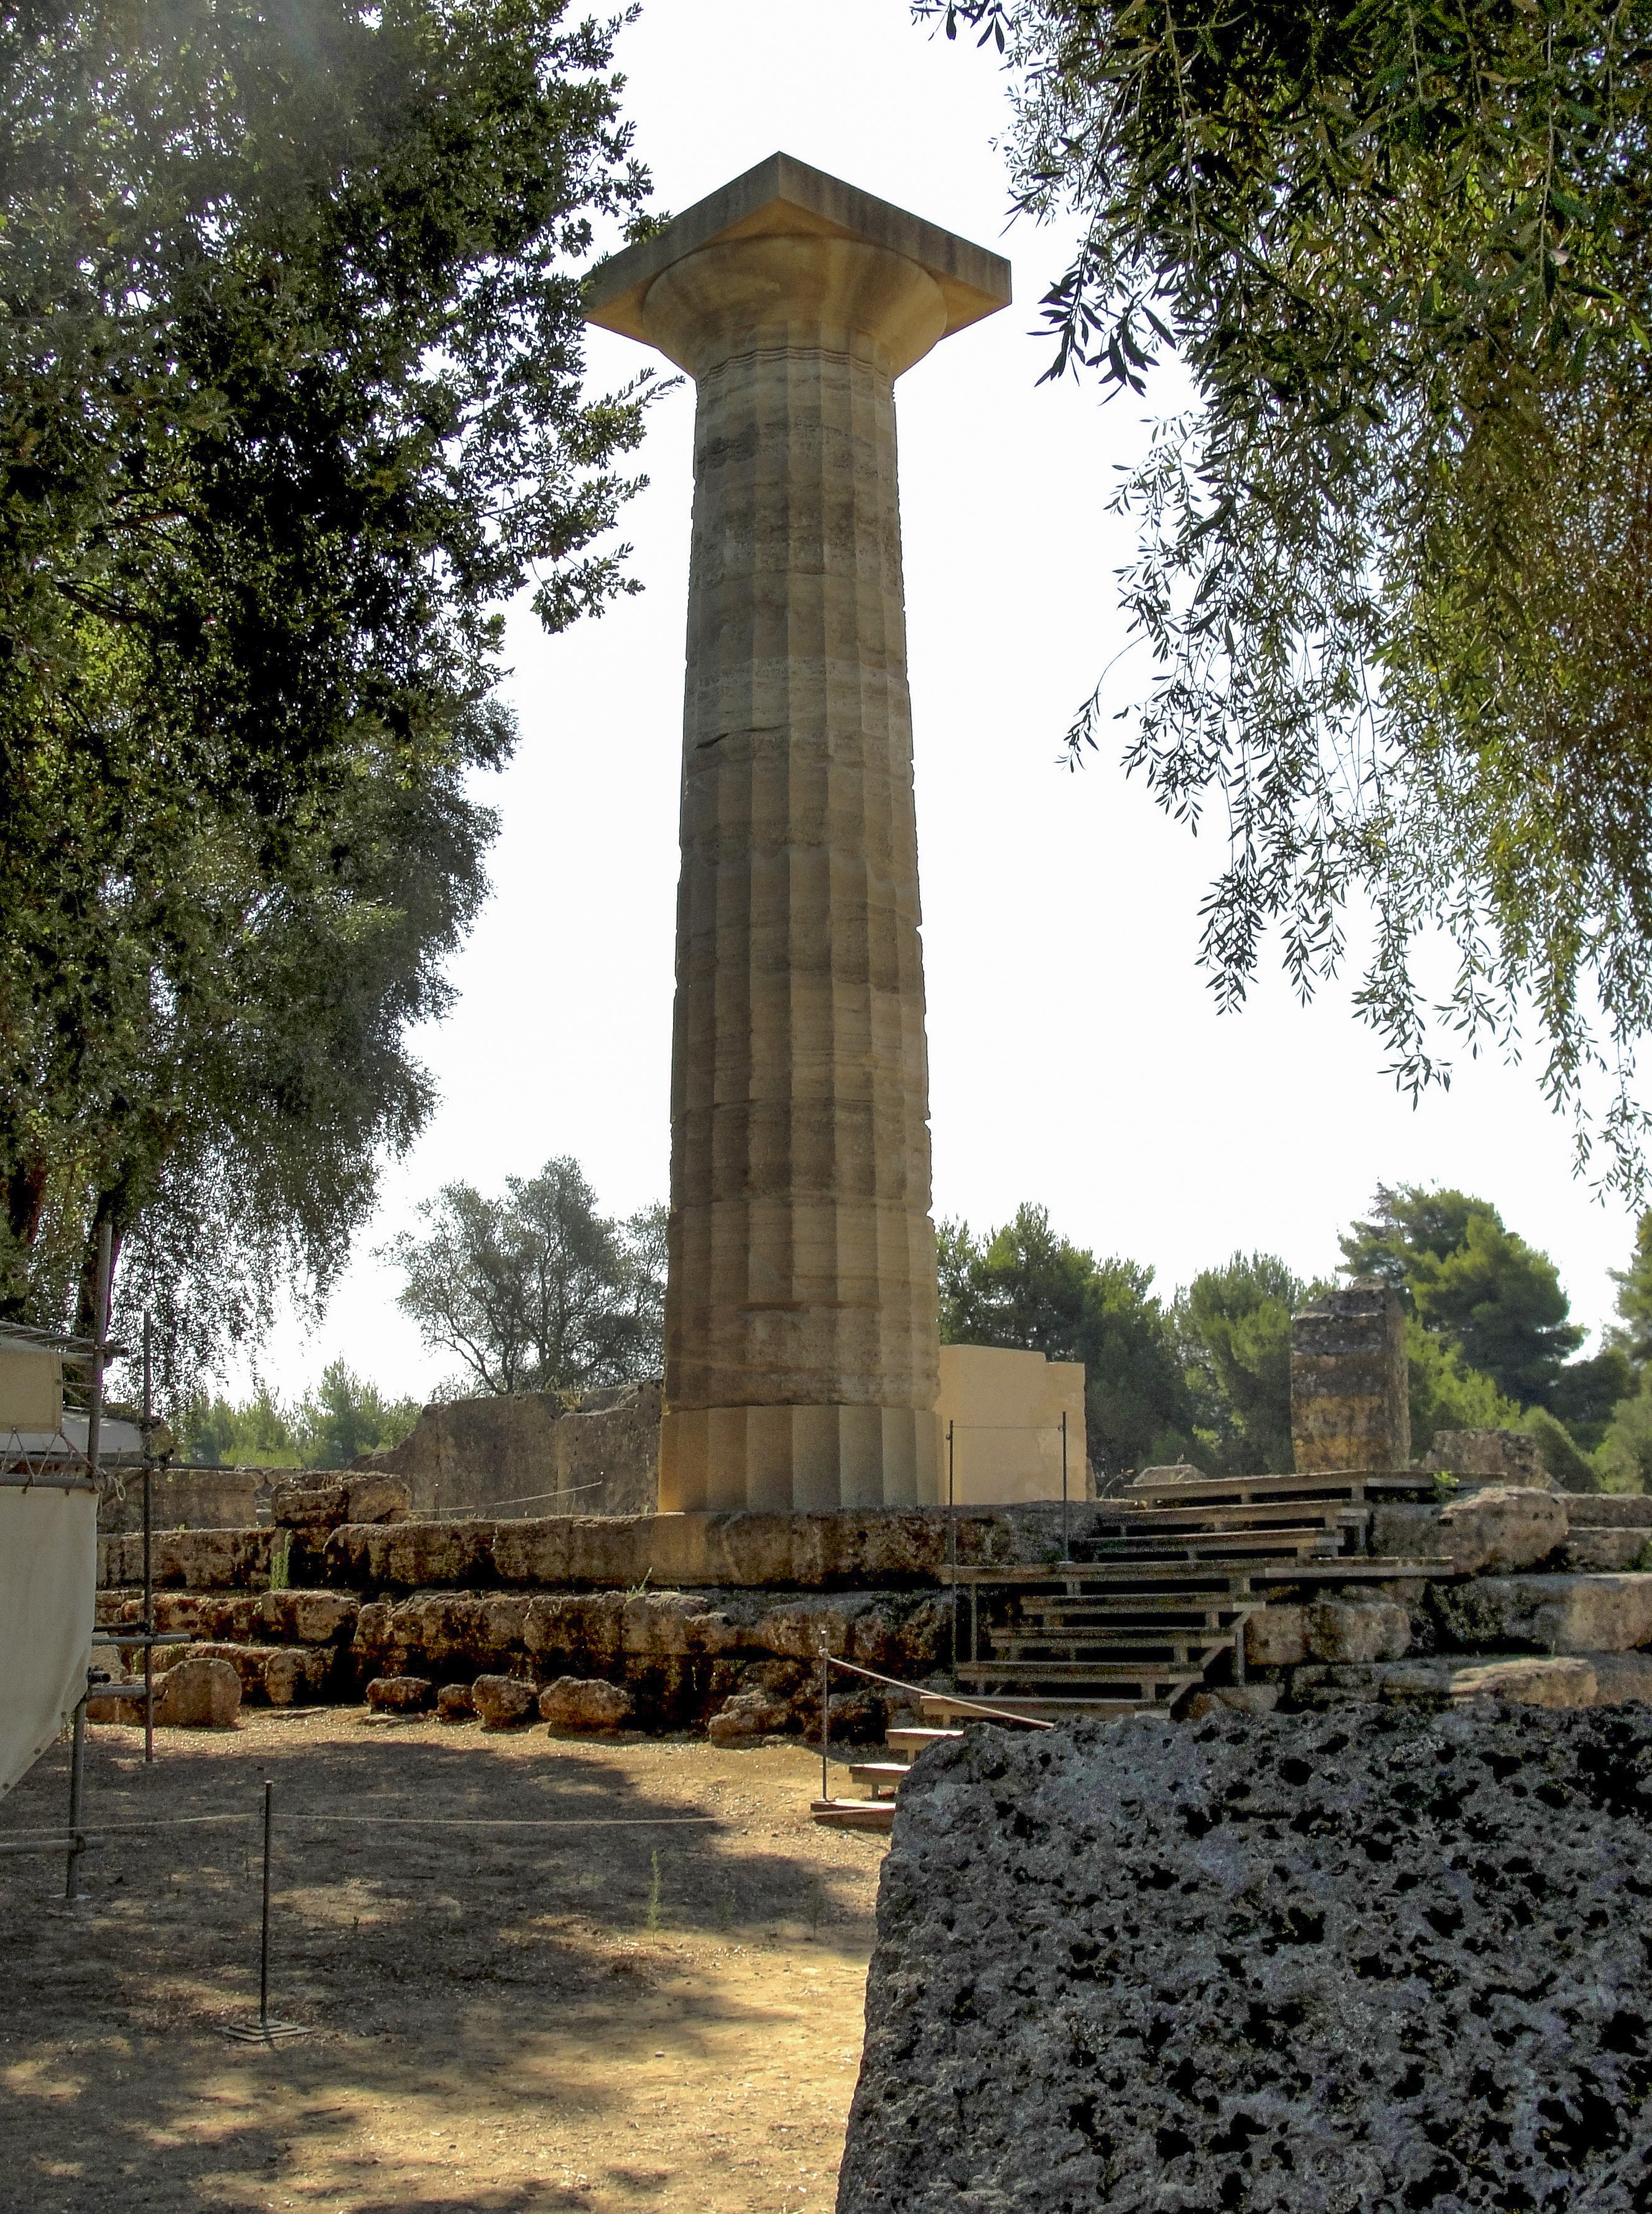
architecture, old, monument, arch, column, greek, tower, landmark, sculpture, memorial, ancient history